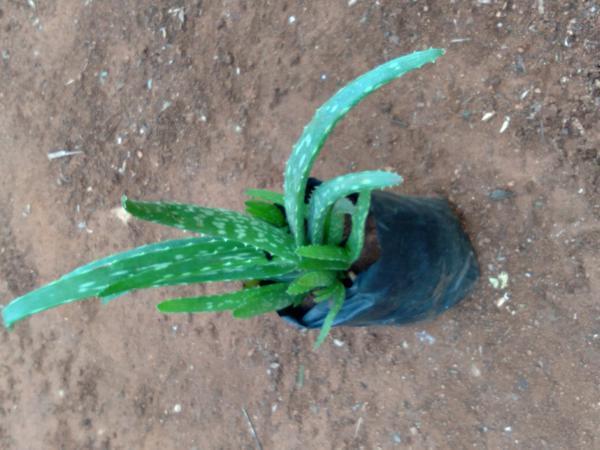
Plant: Aloevera